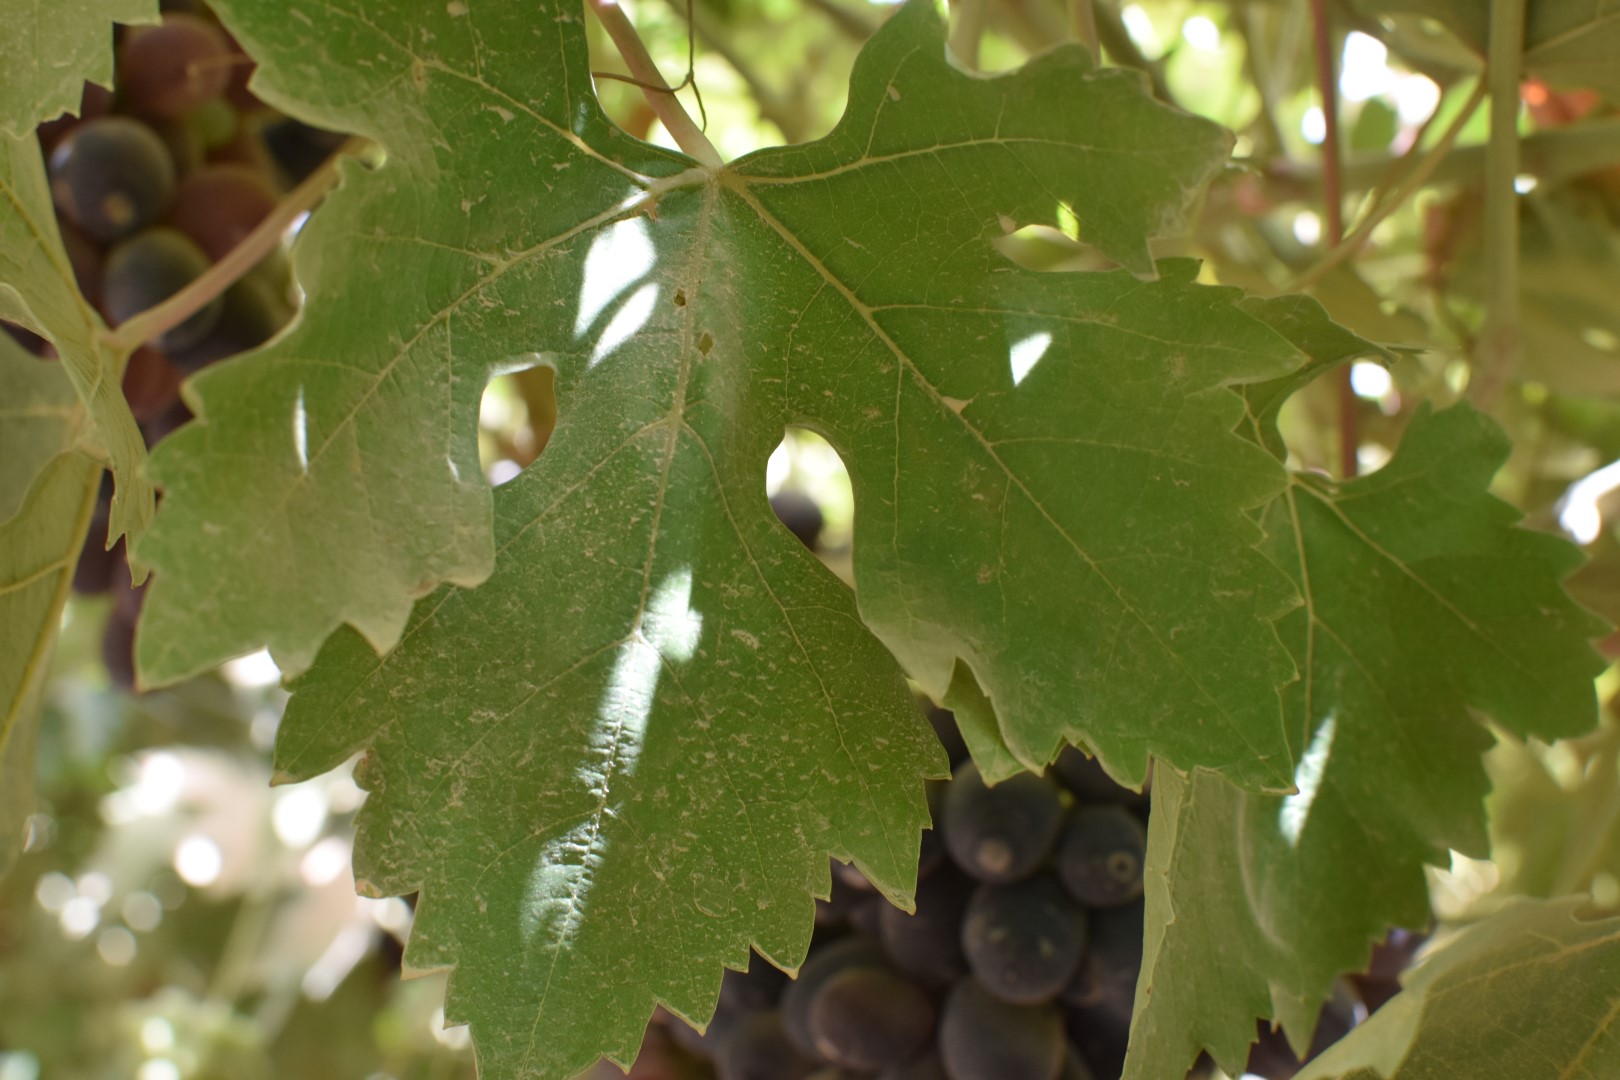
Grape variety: Riasi